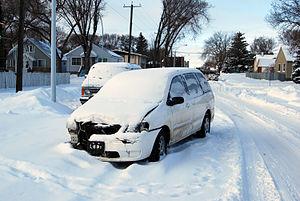
Le vol de véhicule est un vol concernant un véhicule motorisé.
Une joyride est la conduite d'un véhicule exercée sans but particulier, par pur plaisir, avec un véhicule volé.